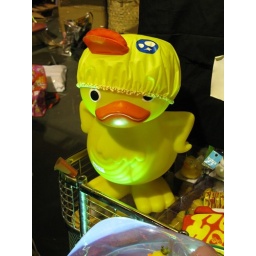
The best item in the whole flower market